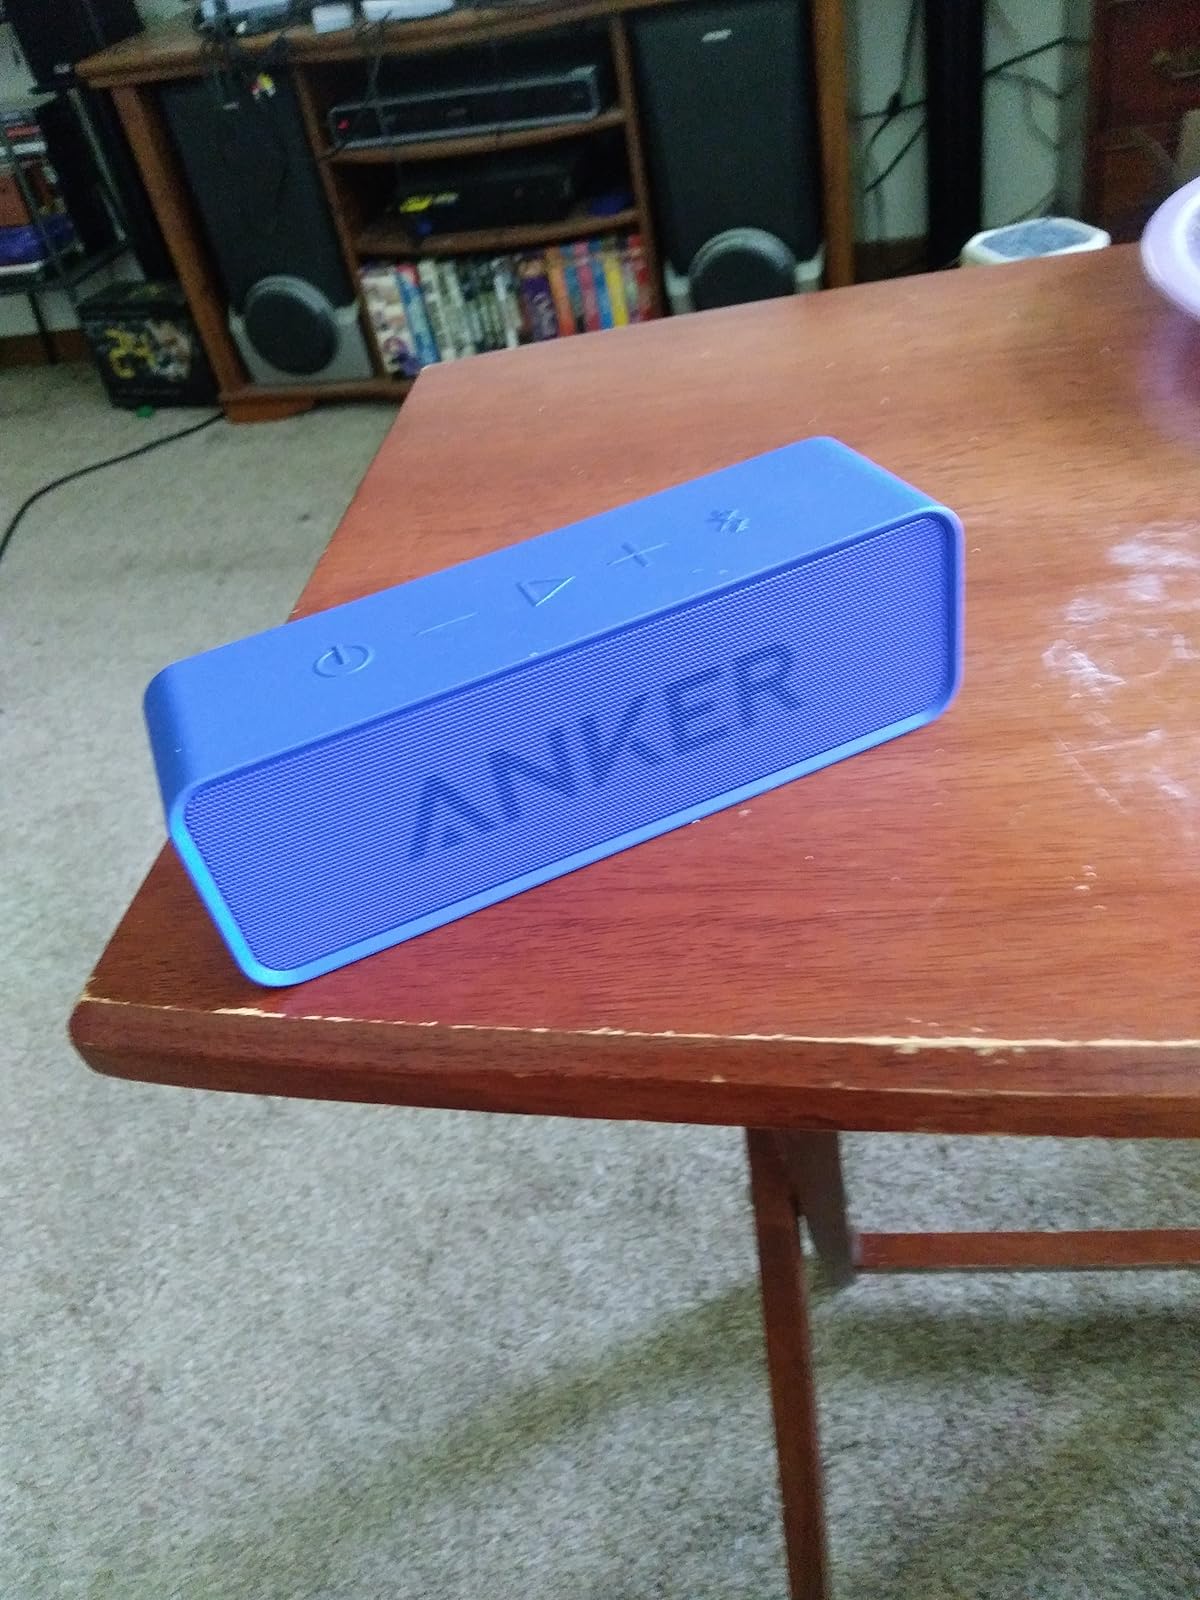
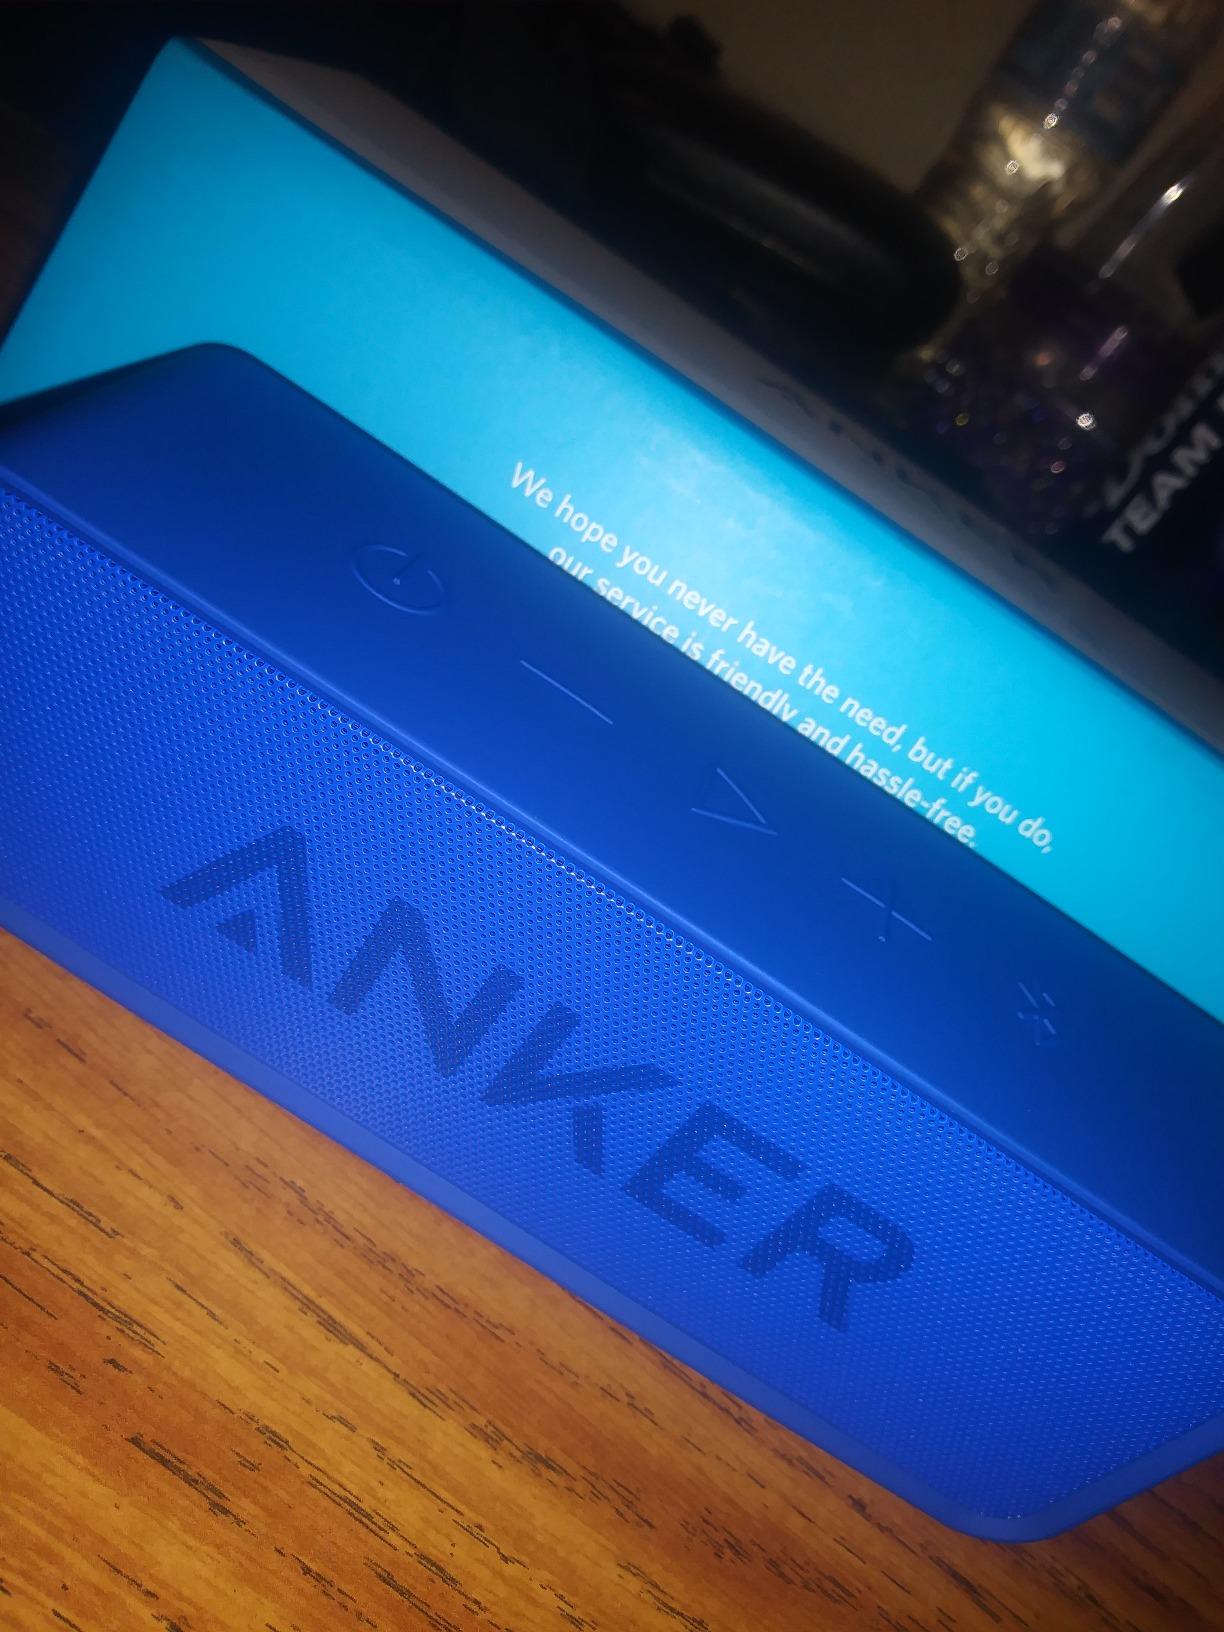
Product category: speaker
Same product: yes